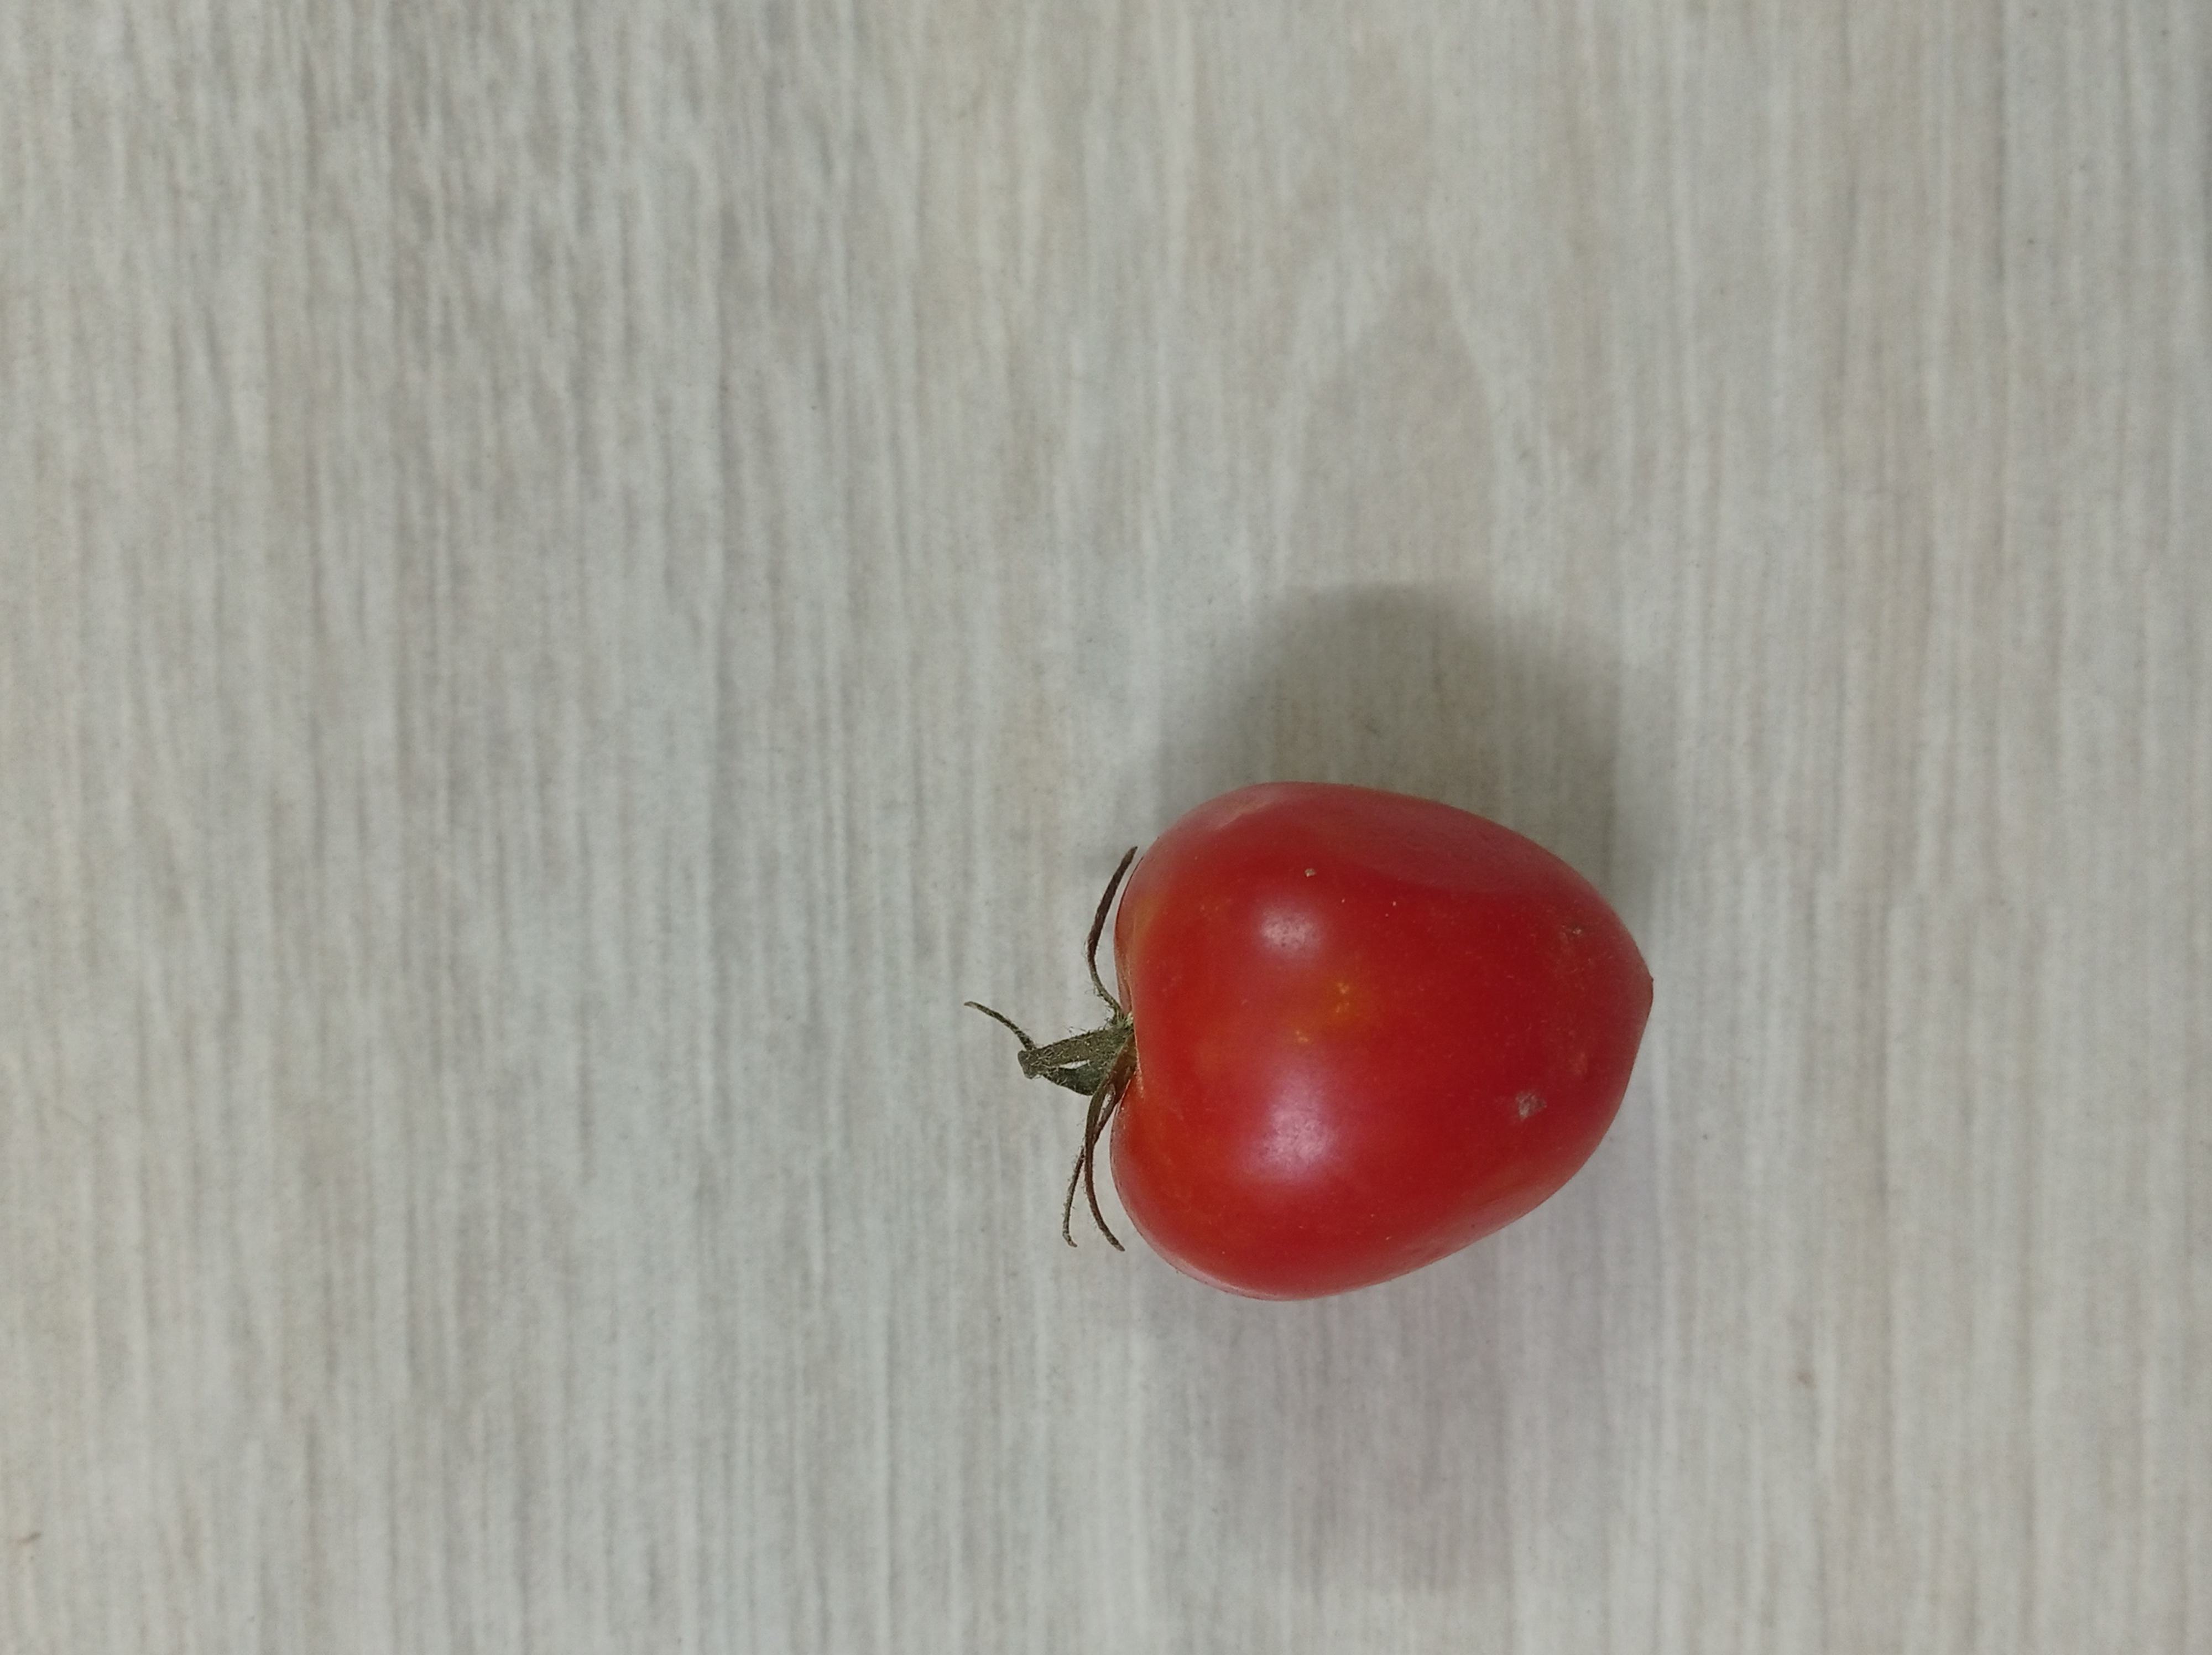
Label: Fresh